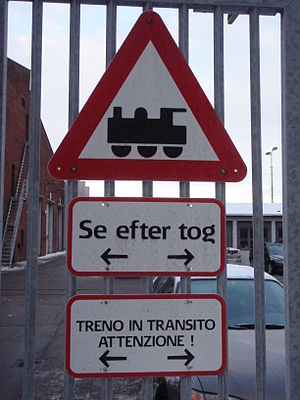
IC4 / Ombygning og opgradering / Ombygning
DSB's filialværksted i Augustenborggade i Aarhus, hvor AnsaldoBreda lejede sig ind.
IC4 filialværkstedet i Augustenborggade i Aarhus . Skilte på dansk og italiensk
IC4, litreret MG-FH-FG-MG, er DSB's nyeste lyntogs- og intercity-togsæt, der er produceret af AnsaldoBreda i Italien, og som har lagt navn til IC4-sagen. Et IC4-togsæt er dieseldrevet og består af fire vogne med i alt 204 siddepladser. Toget er bygget til en maksimalt tilladt hastighed på 200 km/t. I modsætning til IC3-toget er der adgang til elektricitet ved alle sæder og flexvogn med niveaufri indstigning. Op til tre IC4-togsæt kan sammenkobles med i alt 612 siddepladser. Det er dog ikke muligt at op- og nedformere i almindelig drift.